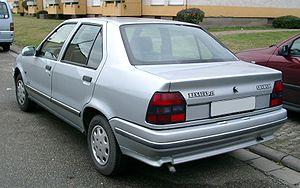
La Renault 19 est une automobile française commercialisée de 1988 à 1996 en Europe, mais produite jusqu'à fin 2000 pour les pays d'Amérique du Sud. Elle fut la dernière Renault à recevoir un numéro pour nom. Un restylage a eu lieu en 1992, inaugurant la seconde version de la voiture. Sa plate-forme est celle des Renault 9 et Renault 11 qu'elle remplace, cette base servira également à la Mégane. Son « moteur E », dit « Energy », est réputé pour sa fiabilité et sa longévité. À l'époque, la R19 fut la voiture étendard de Renault qui souhaitait à la fois pénétrer le marché allemand et redorer son blason avec une finition et une fiabilité exemplaires. La voiture fut assemblée dans des usines robotisées, et pour l'époque futuristes, et ce notamment à Douai. De fait, en dépit de ses lignes jugées banales, la R19 a été considérée, lors de sa sortie, comme un gigantesque pas en avant du constructeur vers une plus grande qualité de fabrication. Elle fut d'ailleurs la voiture étrangère la plus vendue en Allemagne en 1989 et 1990.